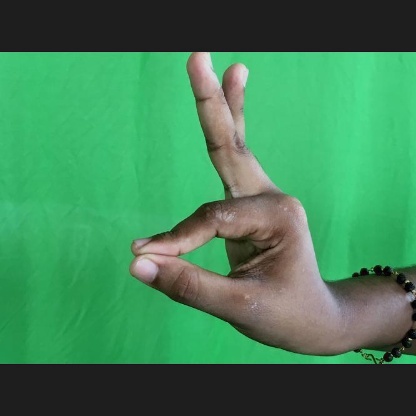
Mudra: Hamsasyam